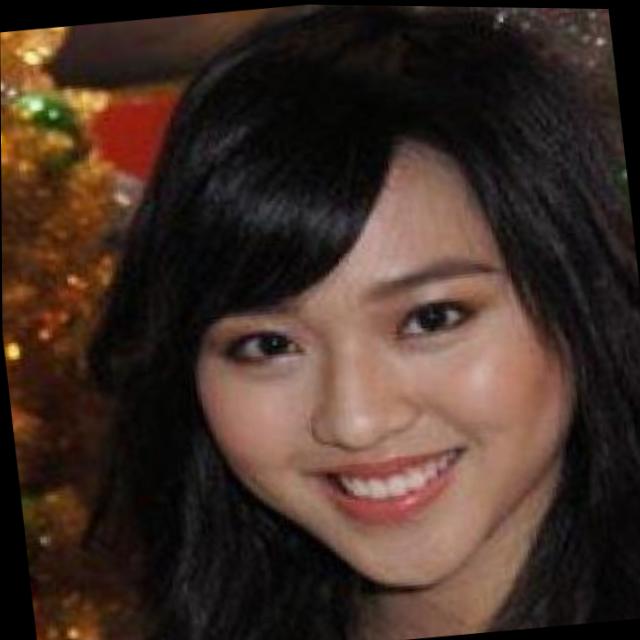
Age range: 13-20